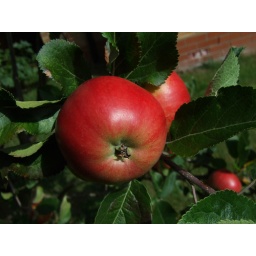
Discovery apples on the tree that I planted in the garden of my previous house.